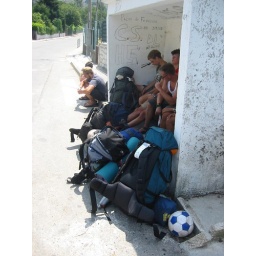
waiting in the mountains for the bus